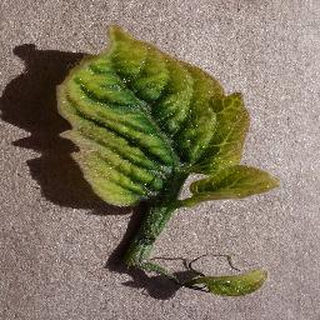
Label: tomato_yellow_leaf_curl_virus